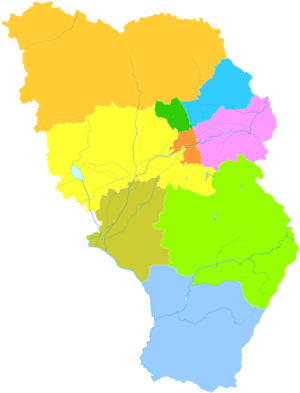
Hohhot, est la capitale de la région autonome de Mongolie-Intérieure de la République populaire de Chine.